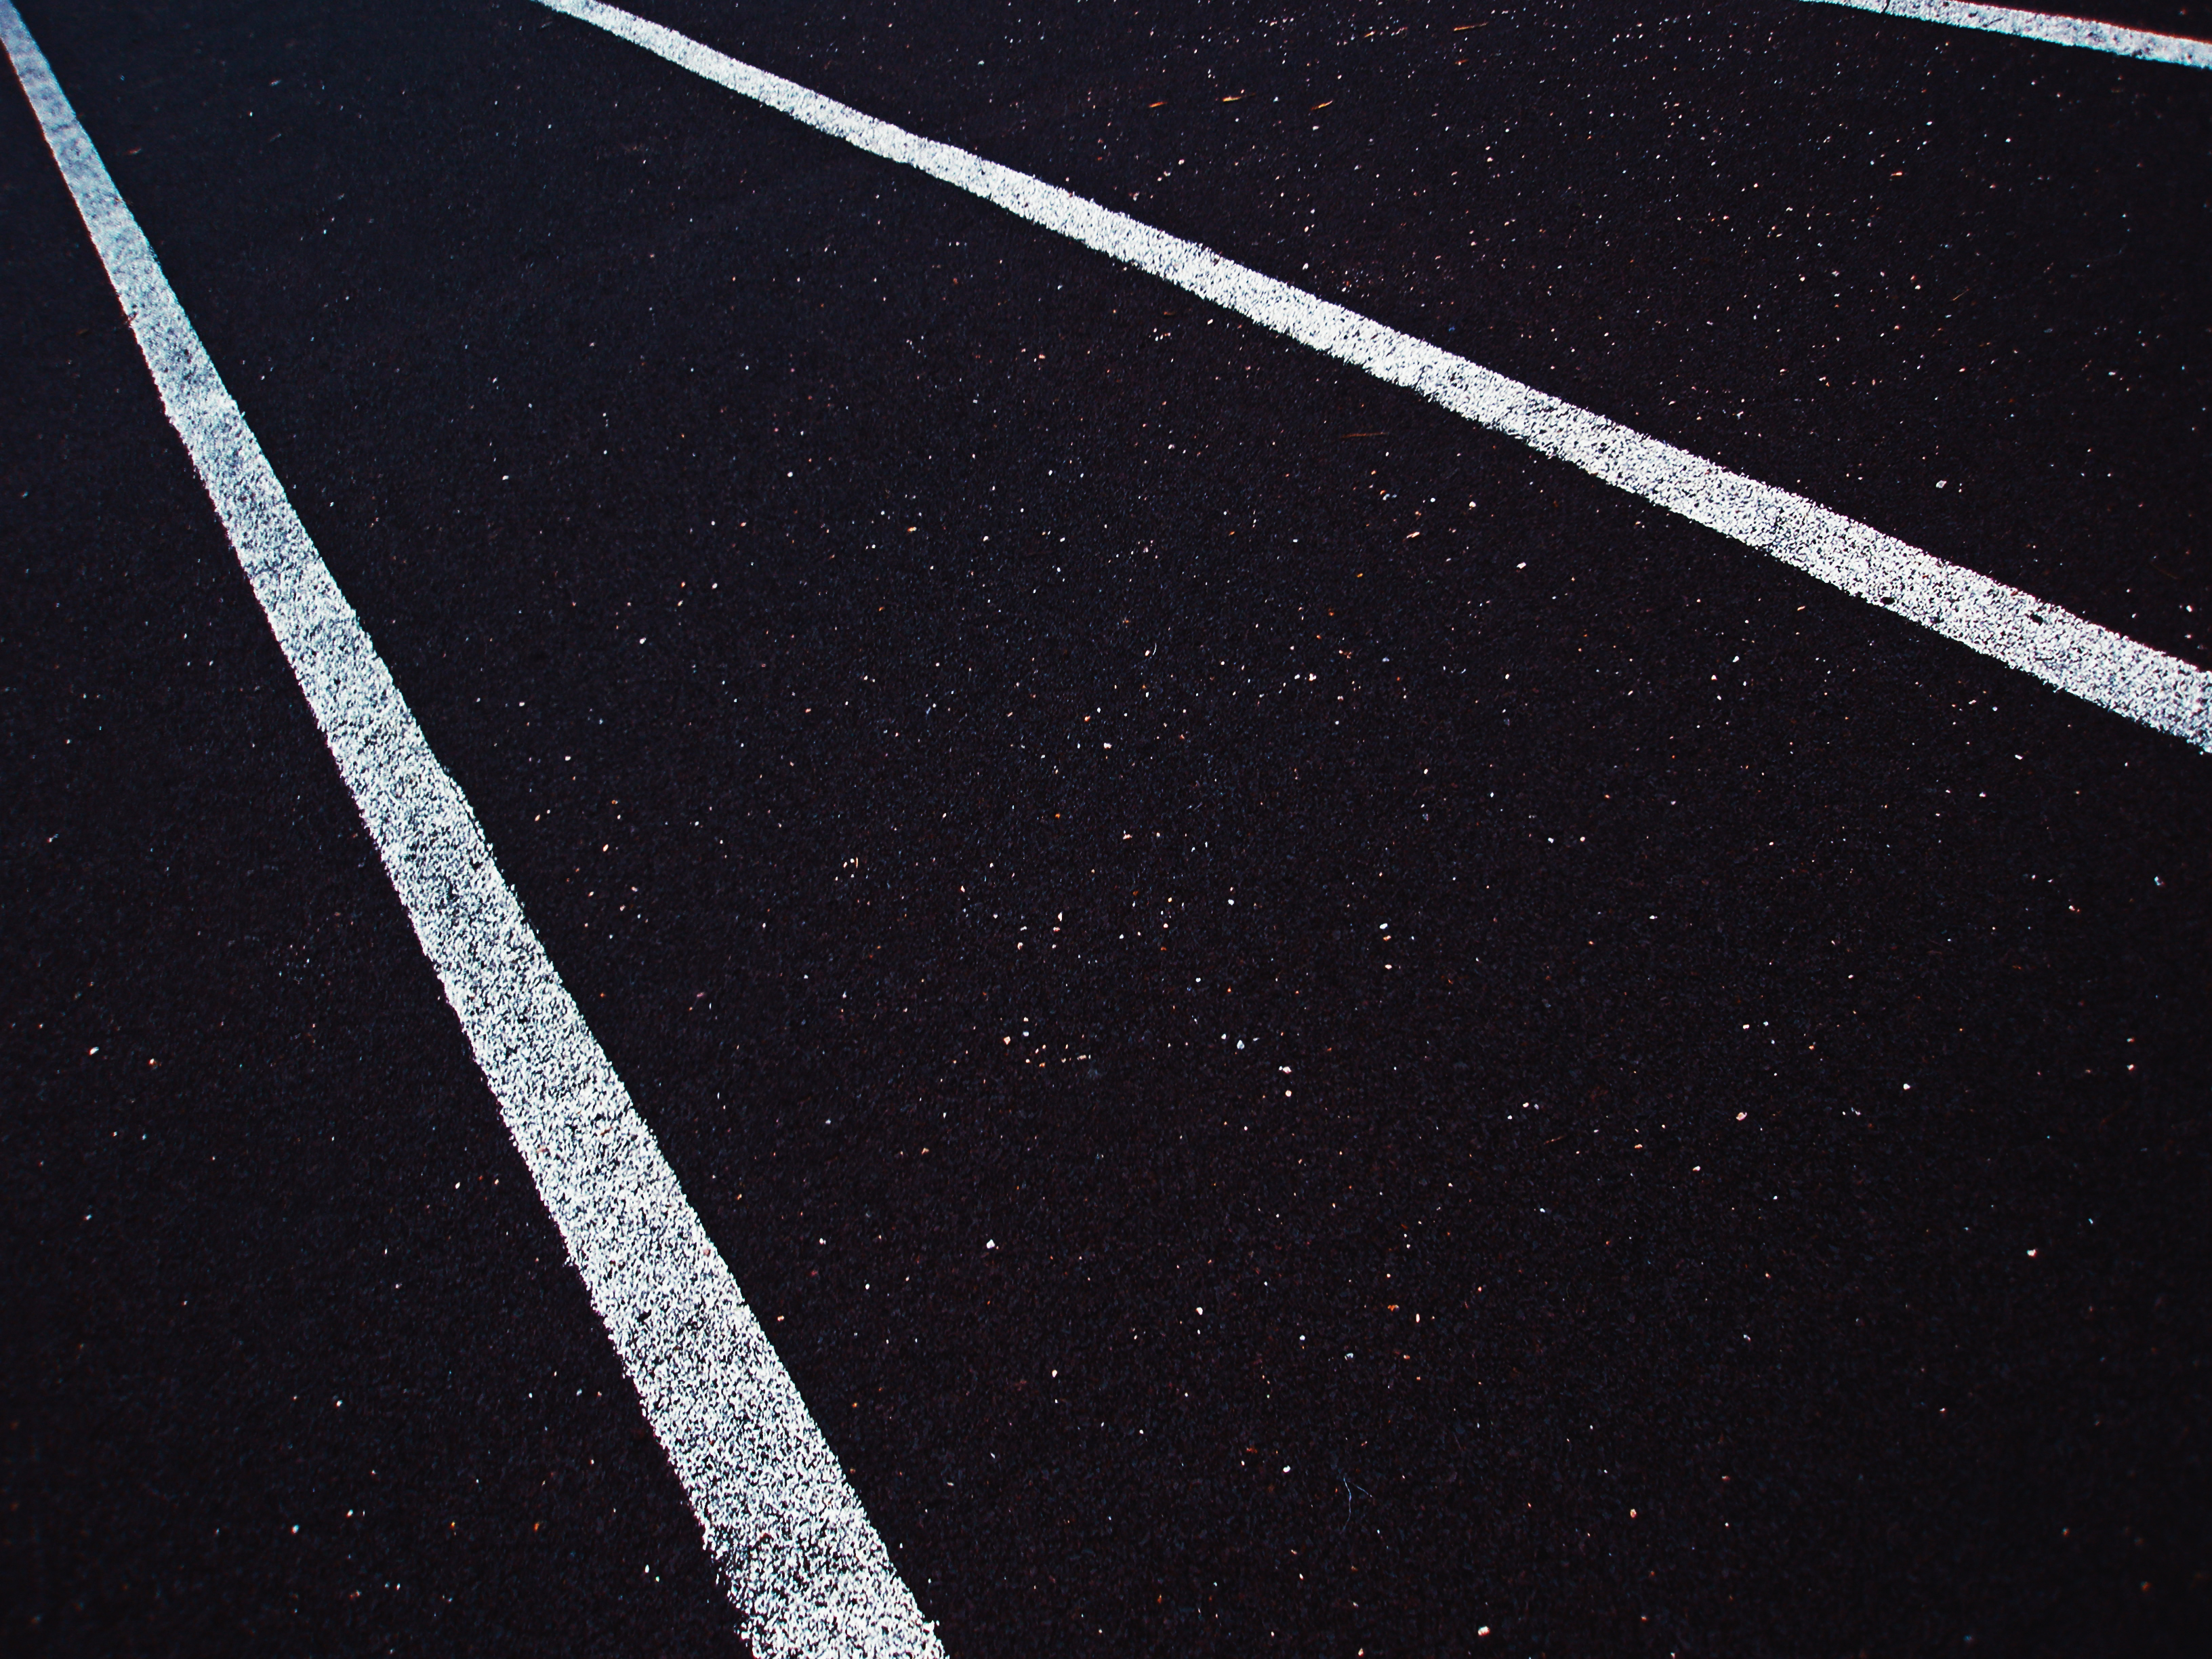
image, black, white, asphalt, line, black and white, road surface, sky, infrastructure, road, lane, photography, space, parallel, monochrome photography, night, monochrome